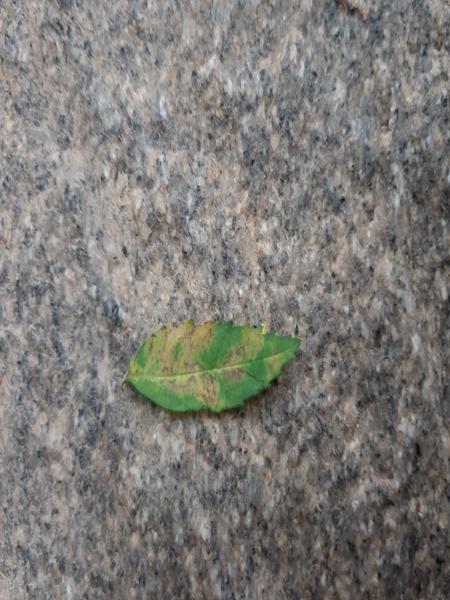
Plant: Marigold